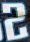
Number: 2